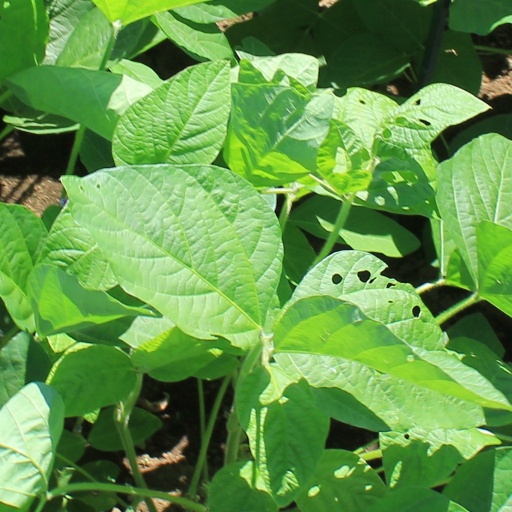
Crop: soybean